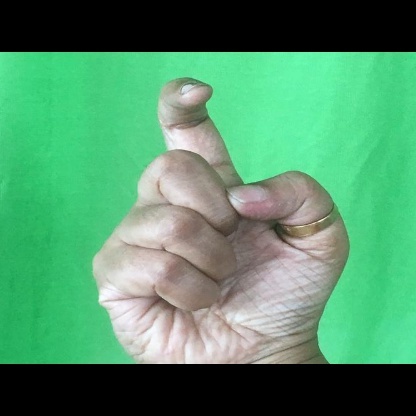
Mudra: Tamarachudam